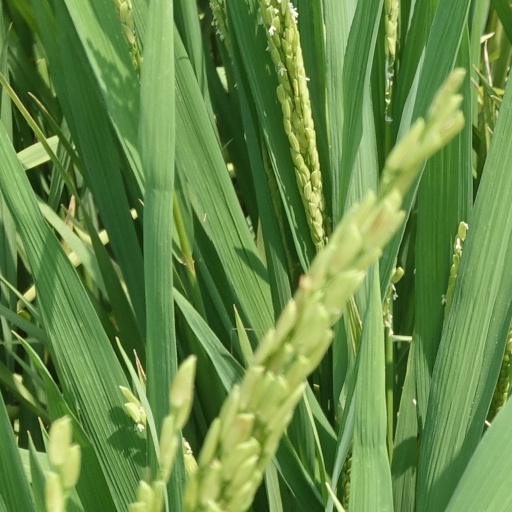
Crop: rice